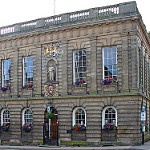
Scene: Outdoor